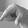
ASL letter: Q